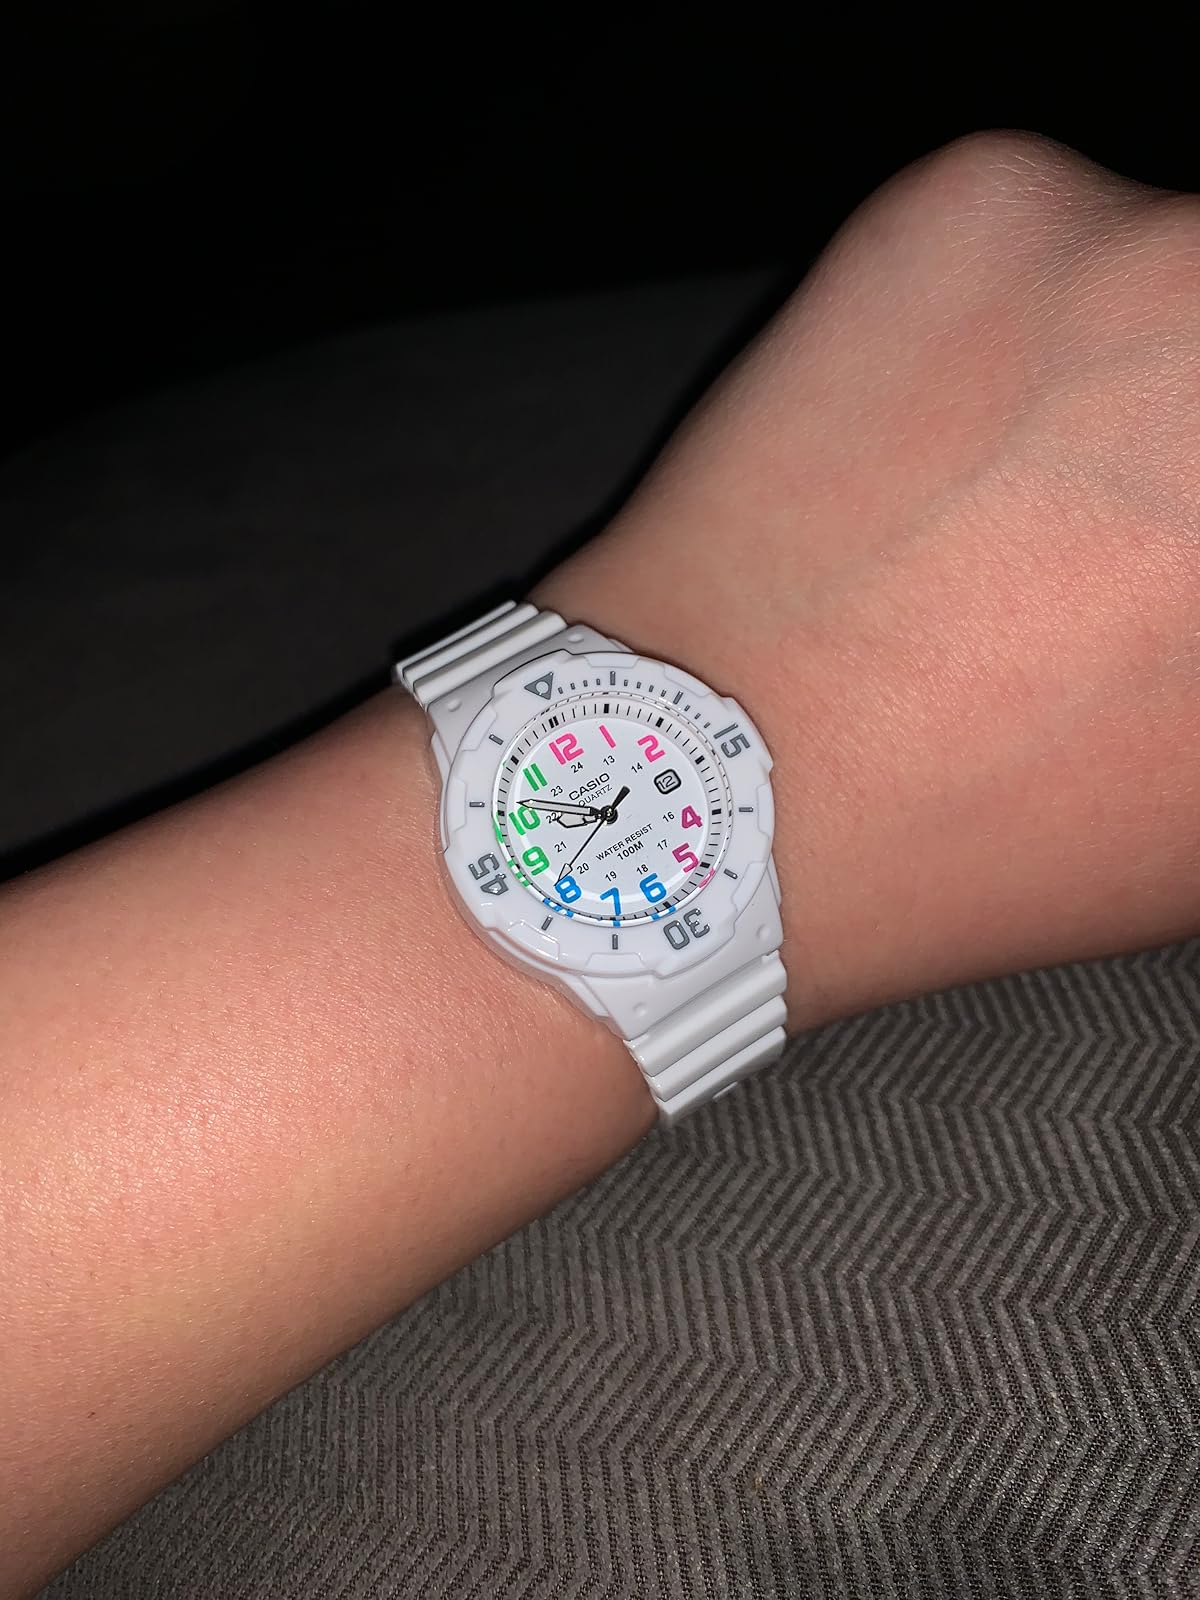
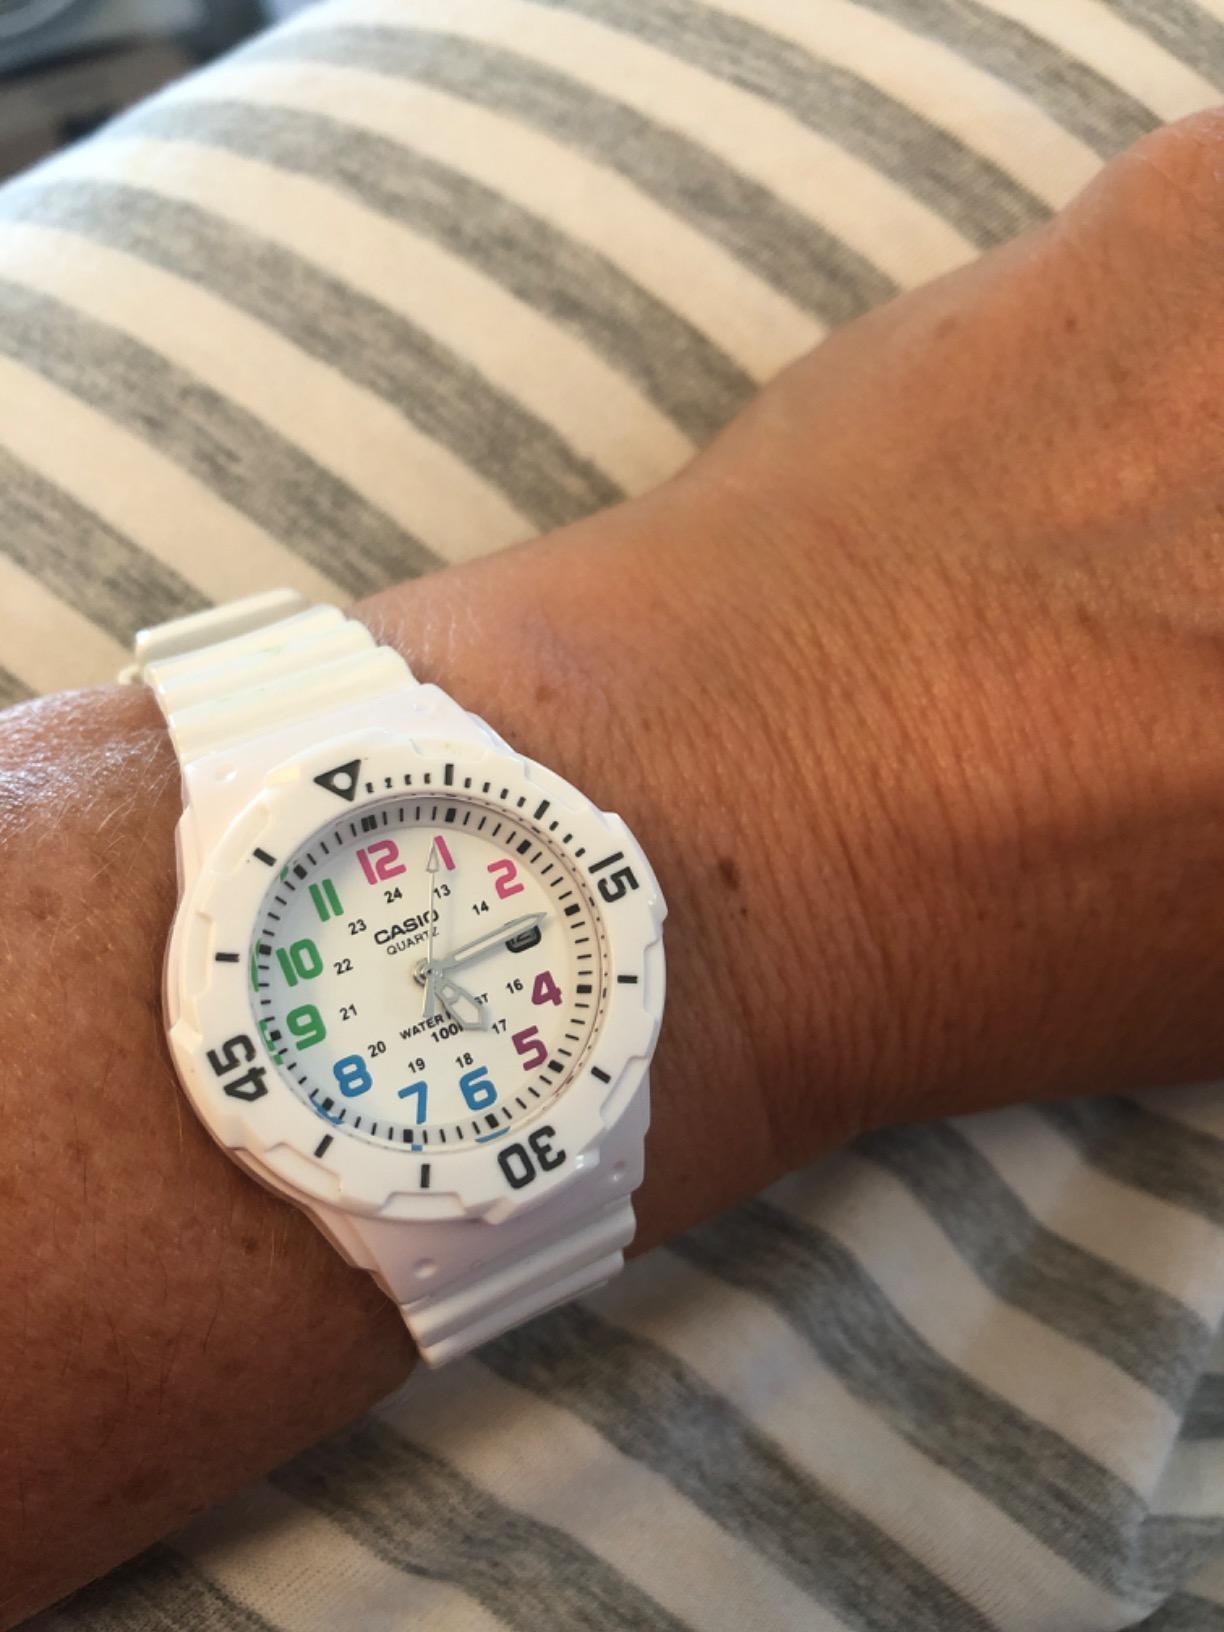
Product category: accessories_watch
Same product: yes